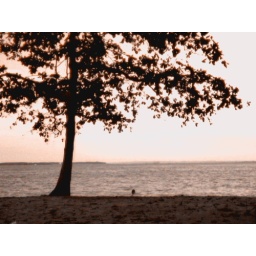
sepia tree by the beach